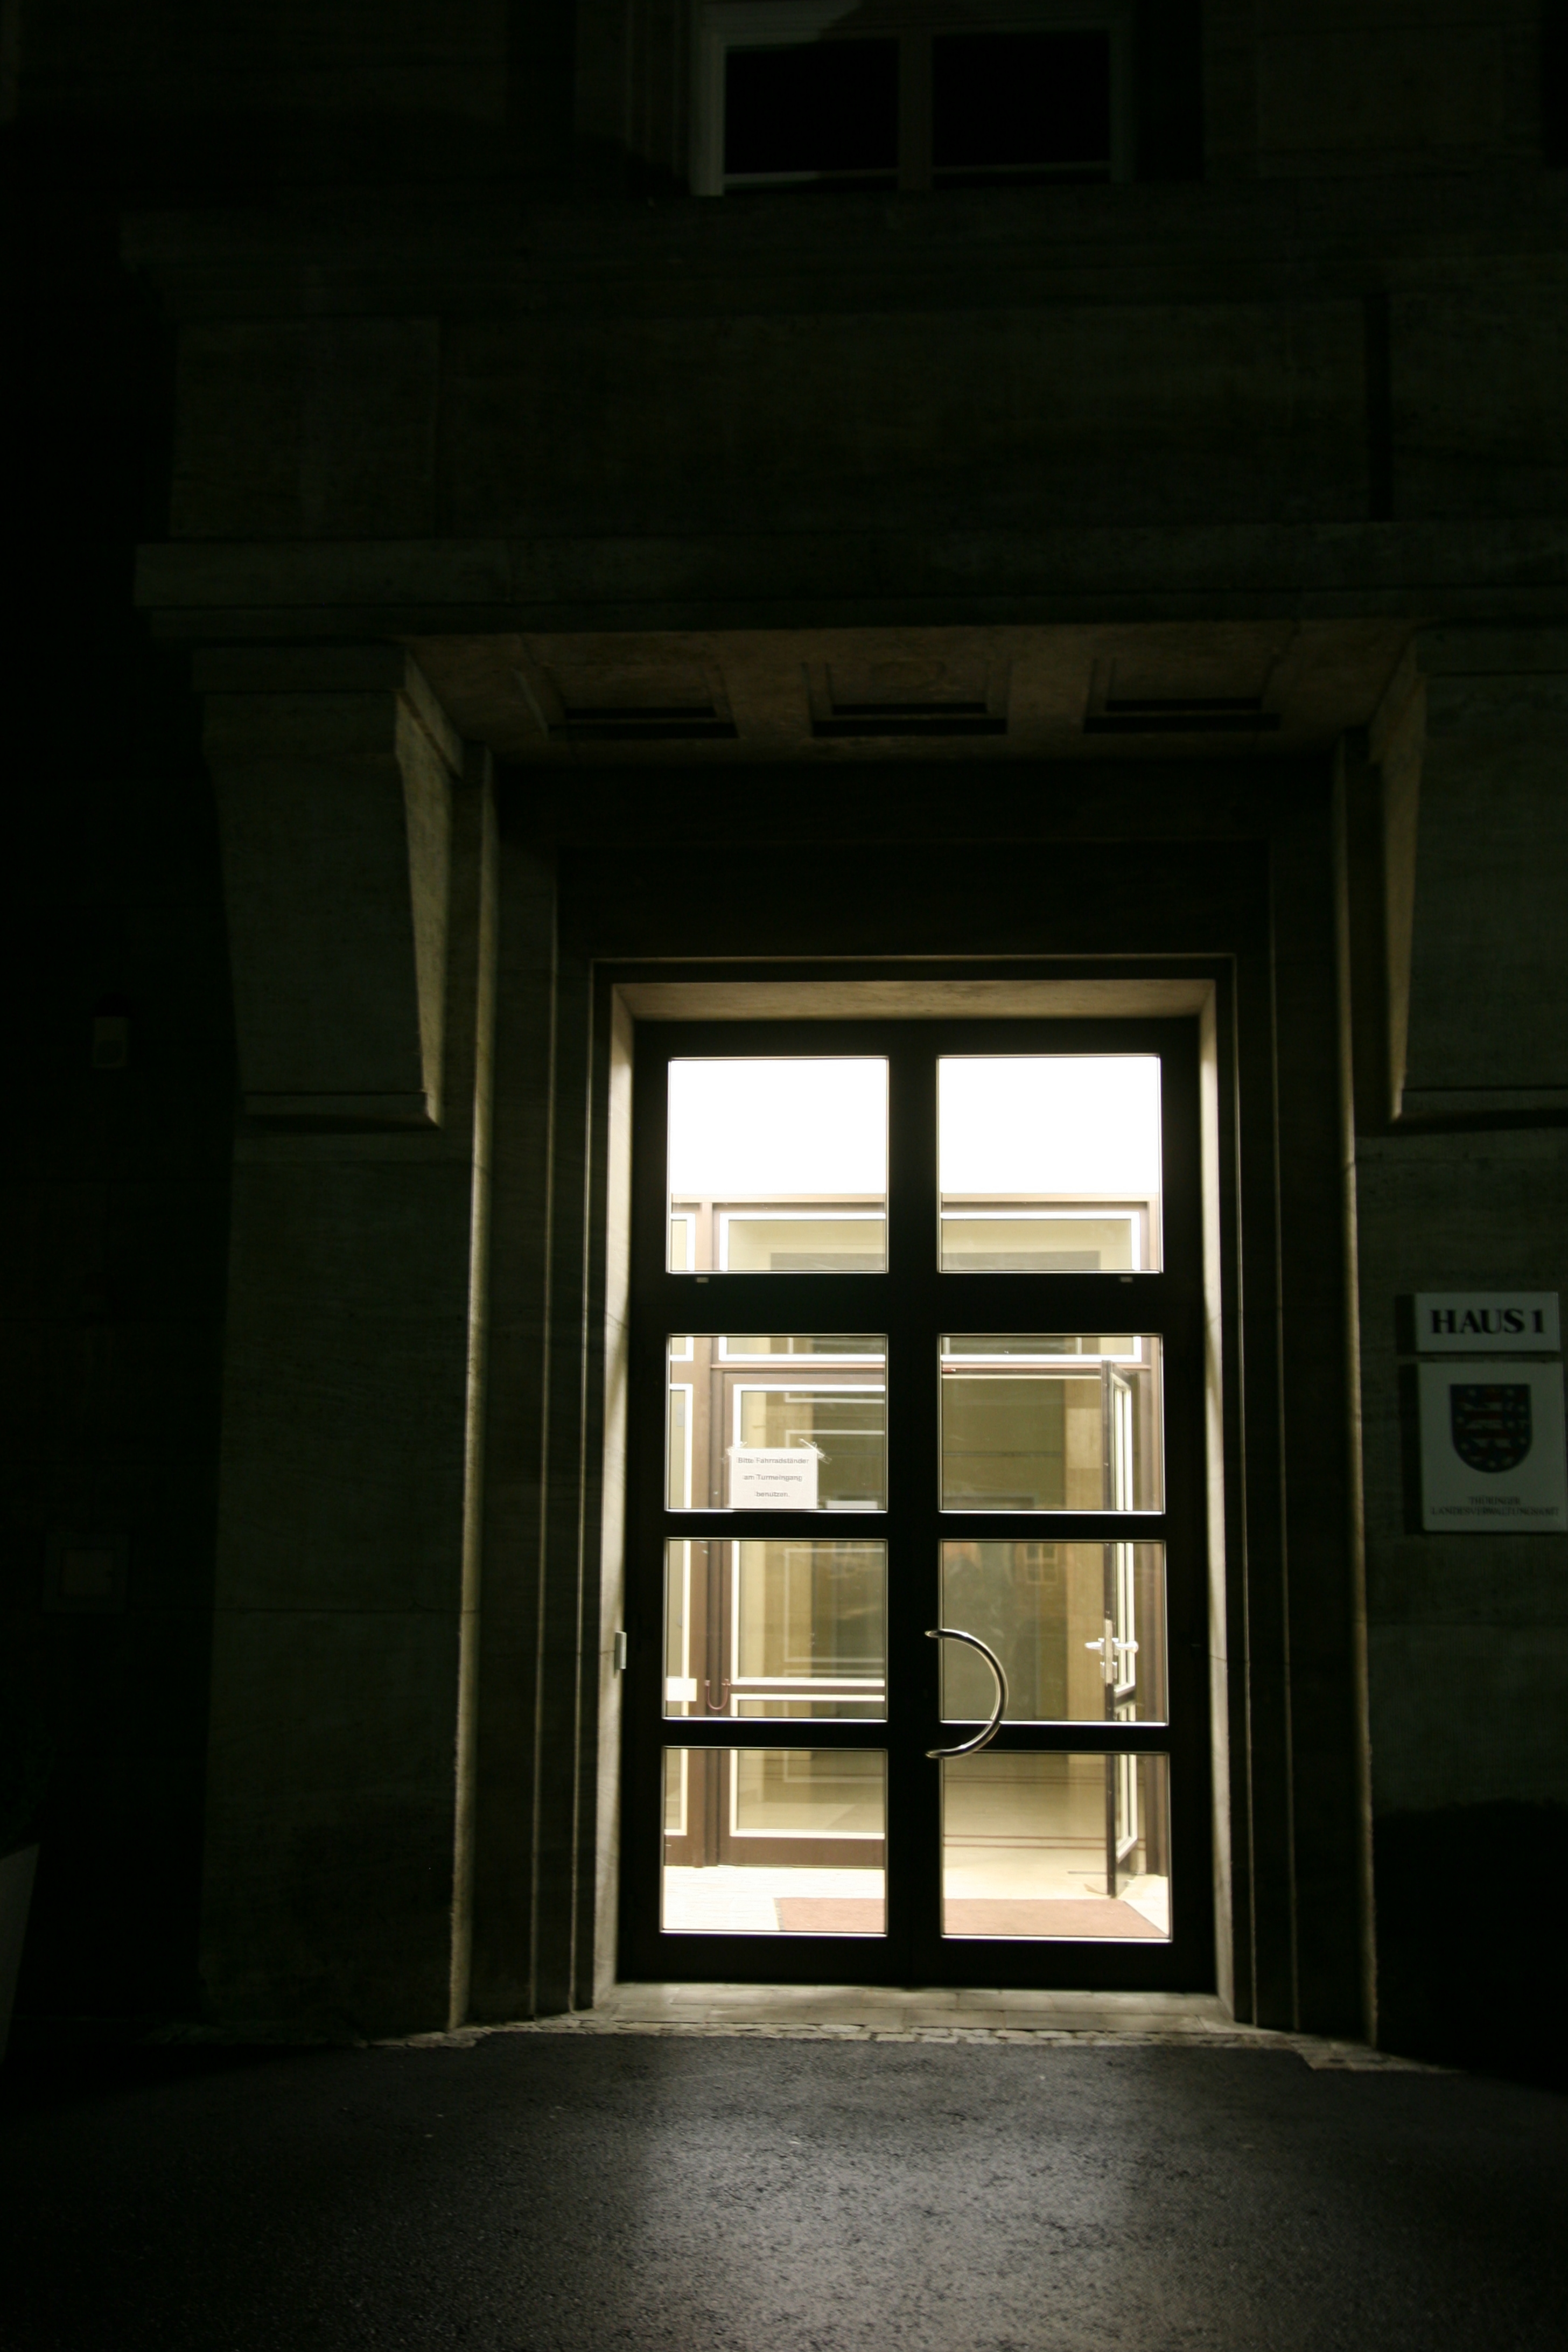
light, architecture, wood, white, house, window, home, hall, darkness, lighting, door, interior design, symmetry, entree, germany, allemagne, shape, entry, thuringia, weimar, eintrag, thuringe, th ringen